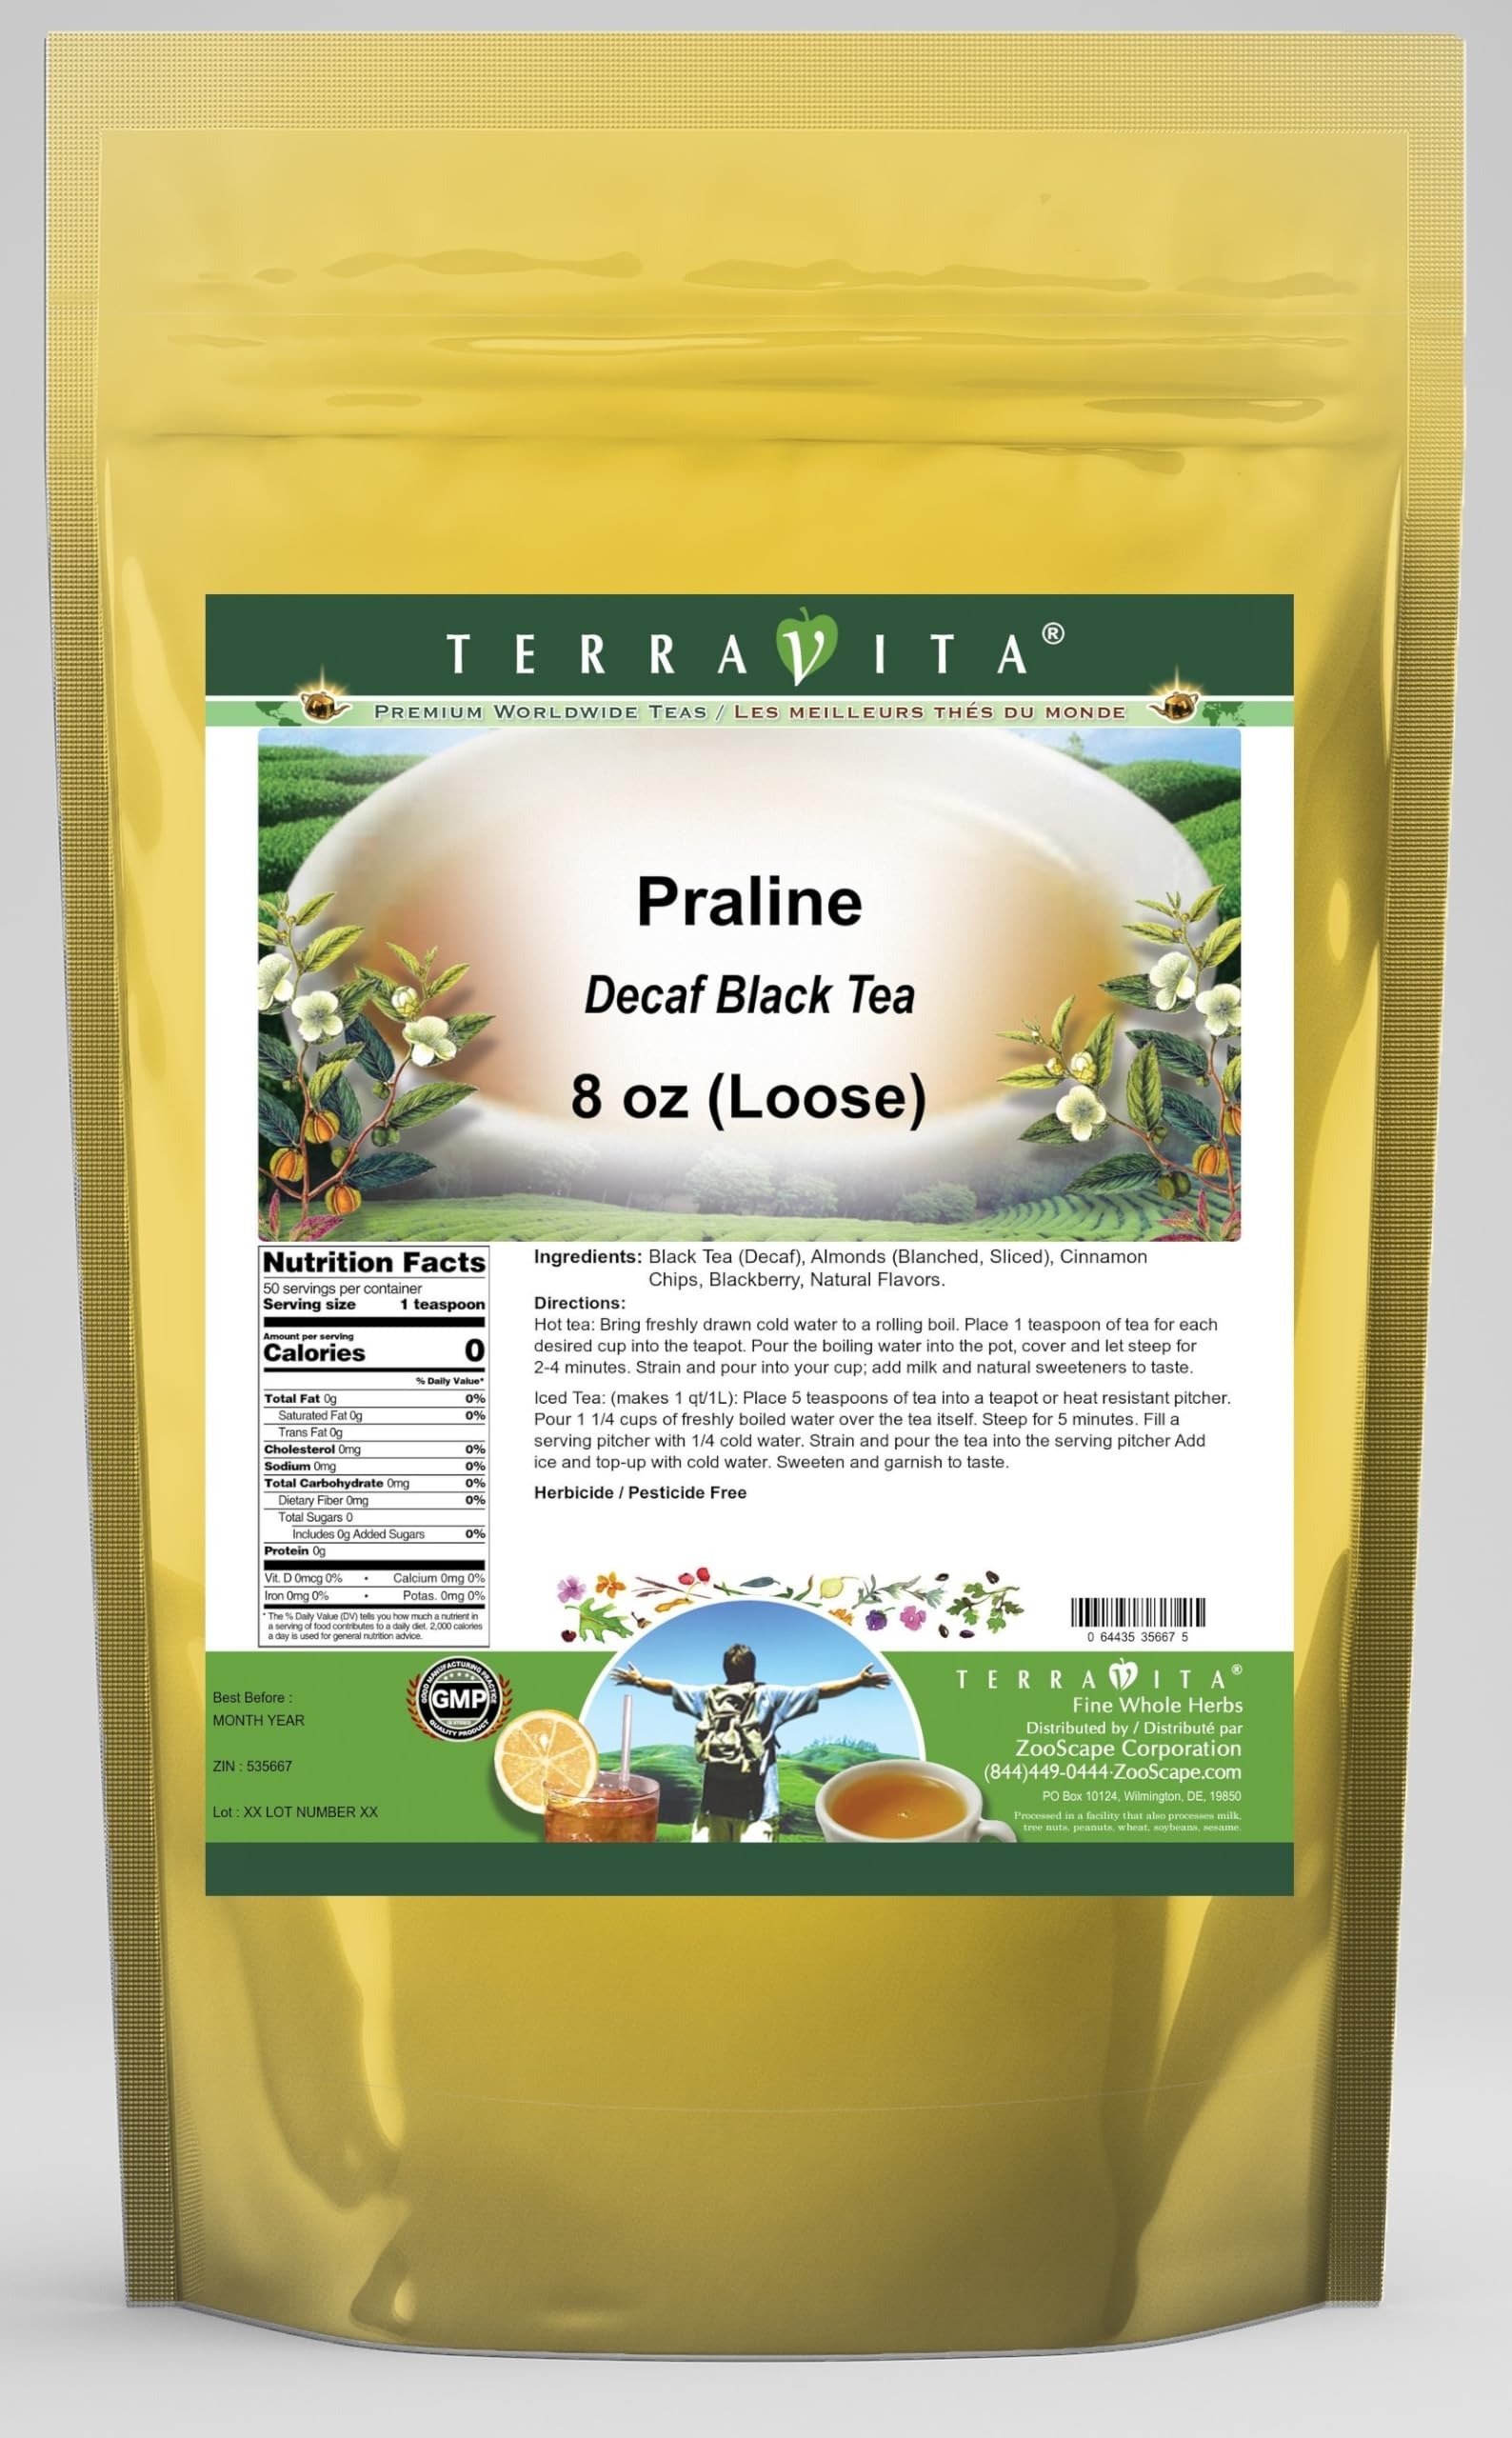
Item Name: Praline Decaf Black Tea (Loose) (8 oz, ZIN: 535667) - 2 Pack
Bullet Point 1: Our Praline Decaf Black Tea is a wonderful flavored decaffeinated Black tea with Almonds, Cinnamon Chips and Blackberry. You will enjoy the simple and elegant Praline taste! - Ingredients: Decaf Black tea, Almonds, Cinnamon Chips, Blackberry and Natural Praline Flavor.
Bullet Point 2: No fillers.
Bullet Point 3: Manufacturer: TerraVita
Bullet Point 4: Size: 8 oz
Bullet Point 5: Loose Leaf Black Tea - Packed in a convenient upright pouch!
Product Description: Our Praline Decaf Black Tea is a wonderful flavored decaffeinated Black tea with Almonds, Cinnamon Chips and Blackberry. You will enjoy the simple and elegant Praline taste! - Ingredients: Decaf Black tea, Almonds, Cinnamon Chips, Blackberry and Natural Praline Flavor. - Hot tea brewing method: Bring freshly drawn cold water to a rolling boil. Place 1 teaspoon of tea for each desired cup into the teapot. Pour the boiling water into the pot, cover and let steep for 2-4 minutes. Strain and pour into your cup; add milk and natural sweeteners to taste. - Iced tea brewing method: (to make 1 liter/quart): Place 5 teaspoons of tea into a teapot or heat resistant pitcher. Pour 1 1/4 cups of freshly boiled water over the tea itself. Steep for 5 minutes. Fill a serving pitcher with 1/4 cold water. Strain and pour the tea into the serving pitcher Add ice and top-up with cold water. Sweeten and garnish to taste. - TerraVita is an exclusive line of premium-quality, natural source products that use only the finest, purest and most potent ingredients found around the world. TerraVita is hallmarked by the highest possible standards of purity, potency, stability and freshness. All of our products are prepared with the highest elements of quality control, from raw materials through the entire manufacturing process, up to and including the moment that the bottles or bags are sealed for freshness and shipped out to you. Our highest possible standards are certified by independent laboratories and backed by our personal guarantee. - TerraVita exists to meet and ensure your family's health and wellness without the harmful effects of chemicals and health products. We strive to make all of our products affordable and reliable and are constantly searching the market to maintain our affordability
Value: 16.0
Unit: Ounce

Price: 88.39